At the Gates (video game)

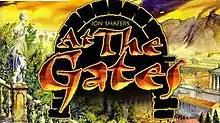

At the Gates is a 4X strategy video game by Jon Shafer, the lead designer of "Civilization V". Like "Civilization V", the game is played on a hex map. Players control a barbarian tribe, and their aim is to accelerate the fall of the Western Roman Empire. The map changes with the seasons, and resources are gradually depleted, forcing the players to migrate their tribe.